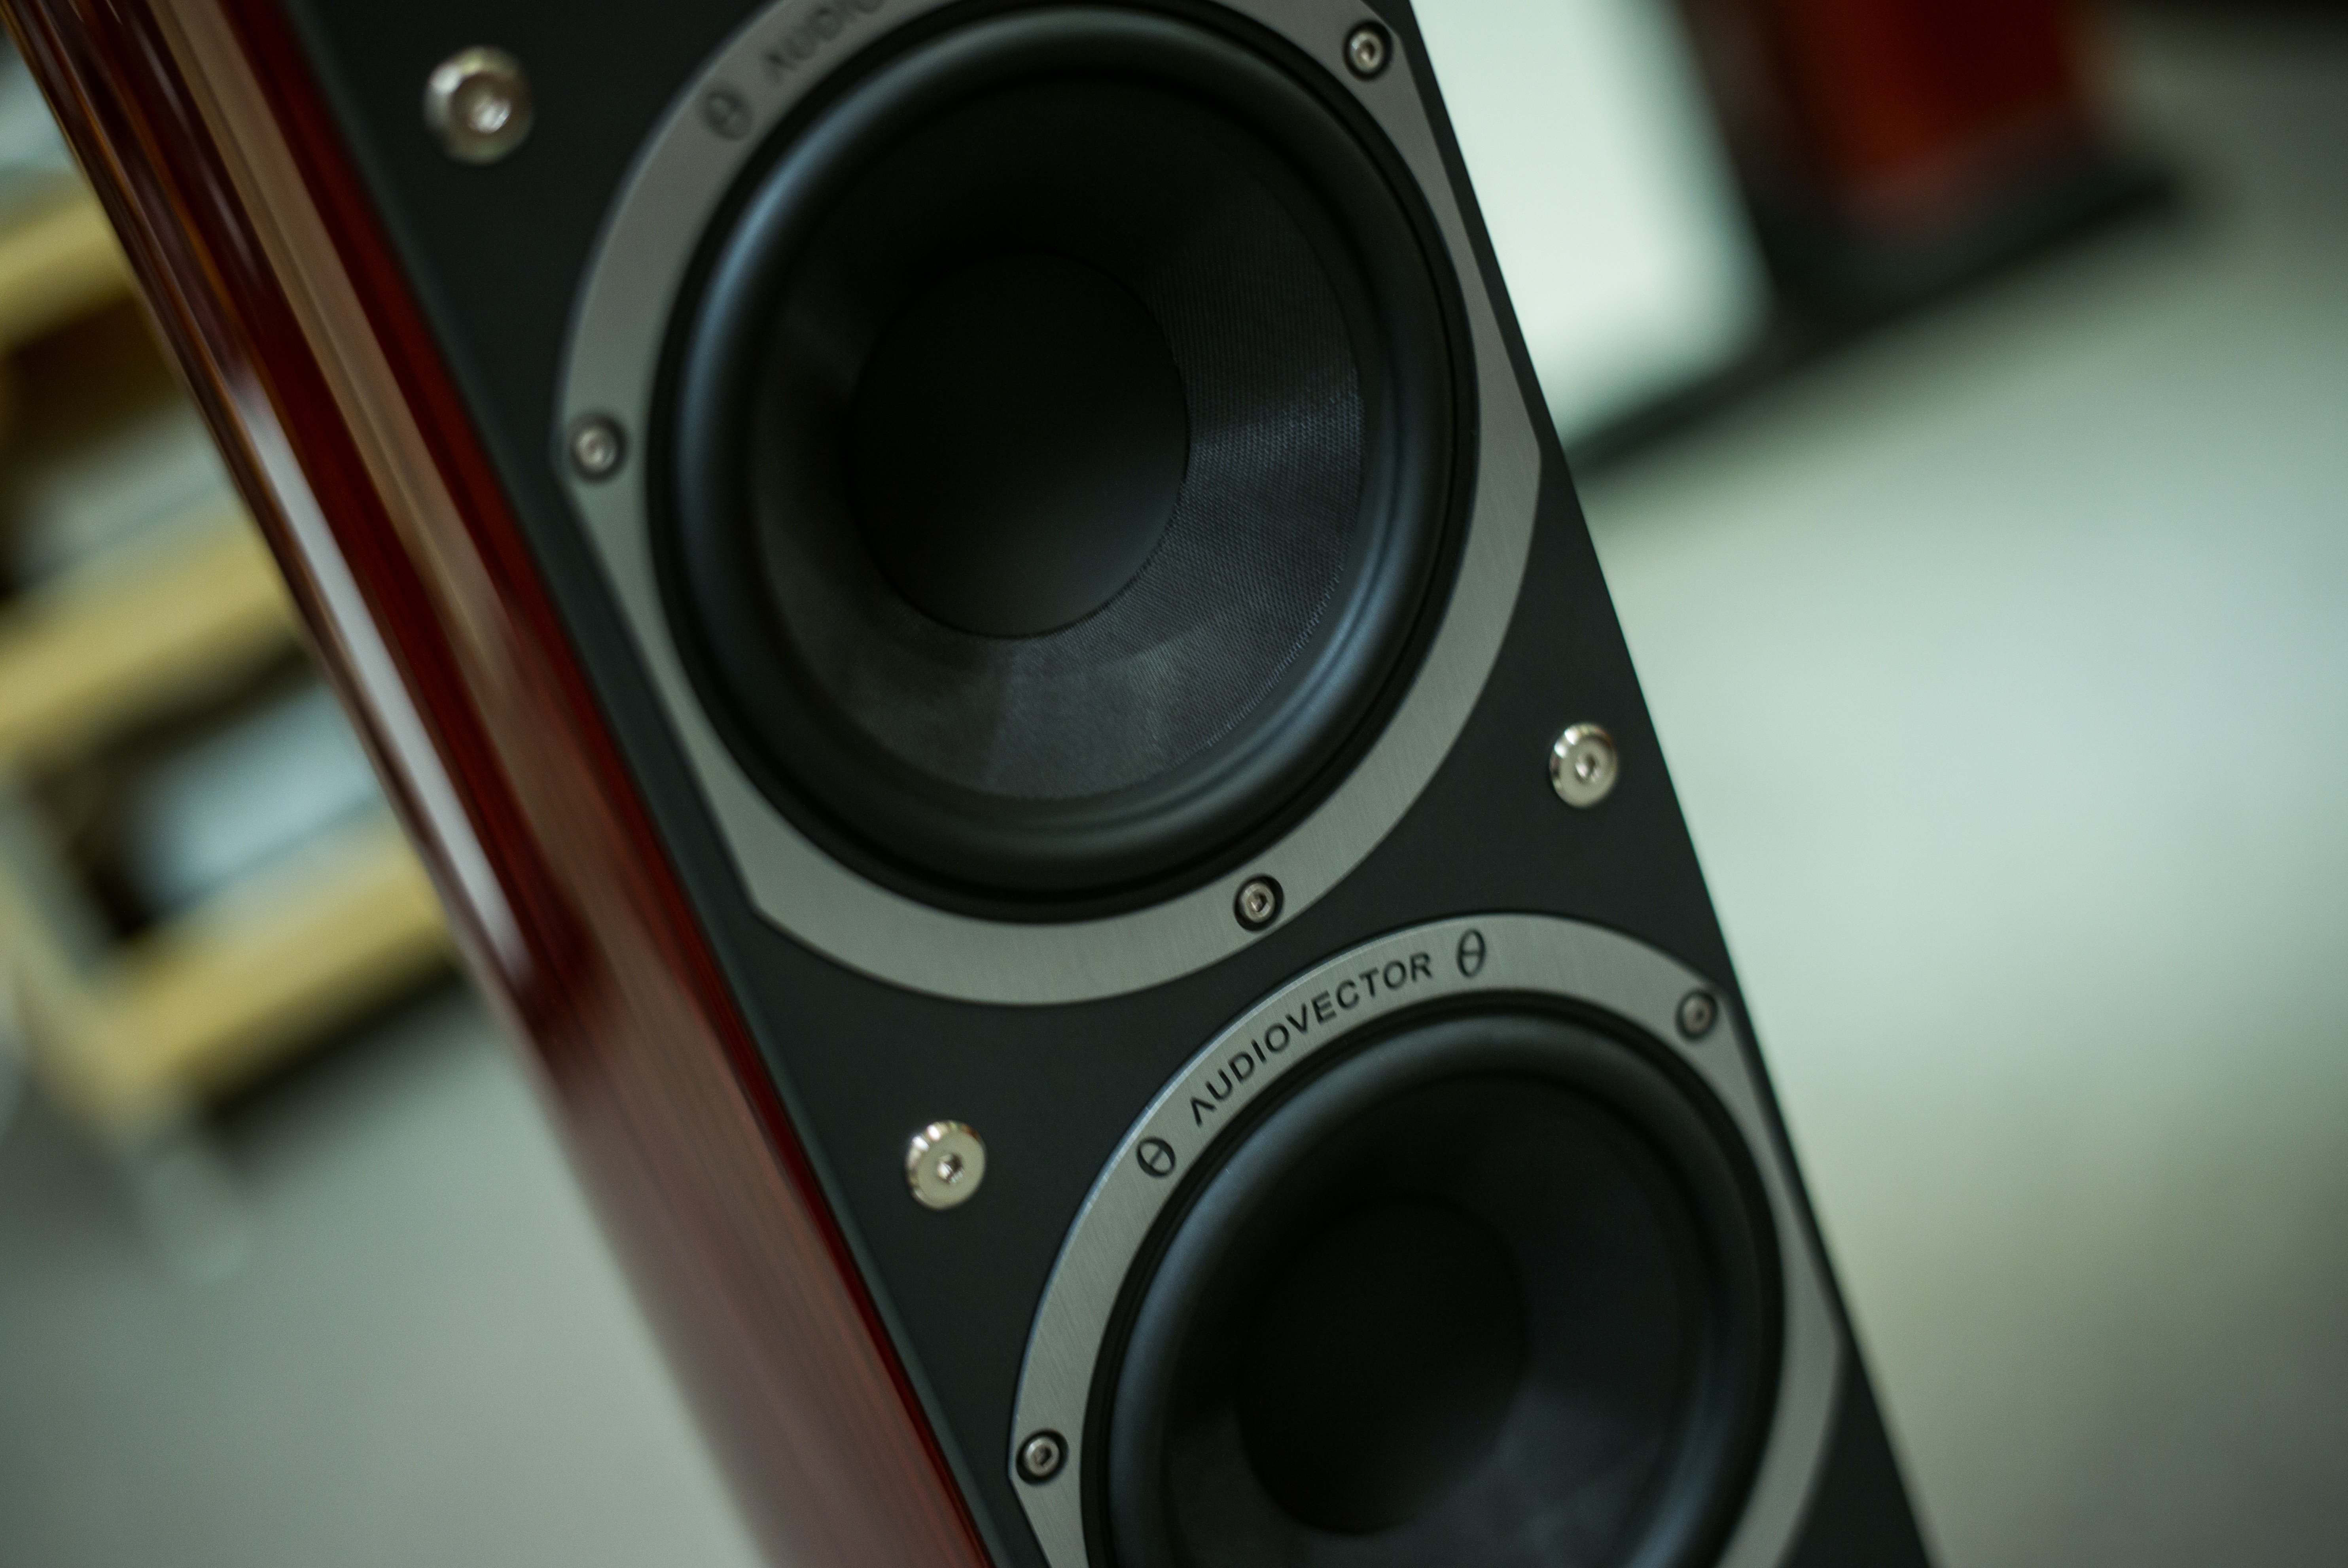
music, technology, wheel, speaker, stereo, electronics, audio, sound, system, multimedia, loudspeaker, audio equipment, electronic device, stereophonic sound, computer speaker, studio monitor, techland, audiovector